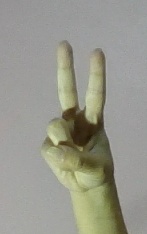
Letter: taa